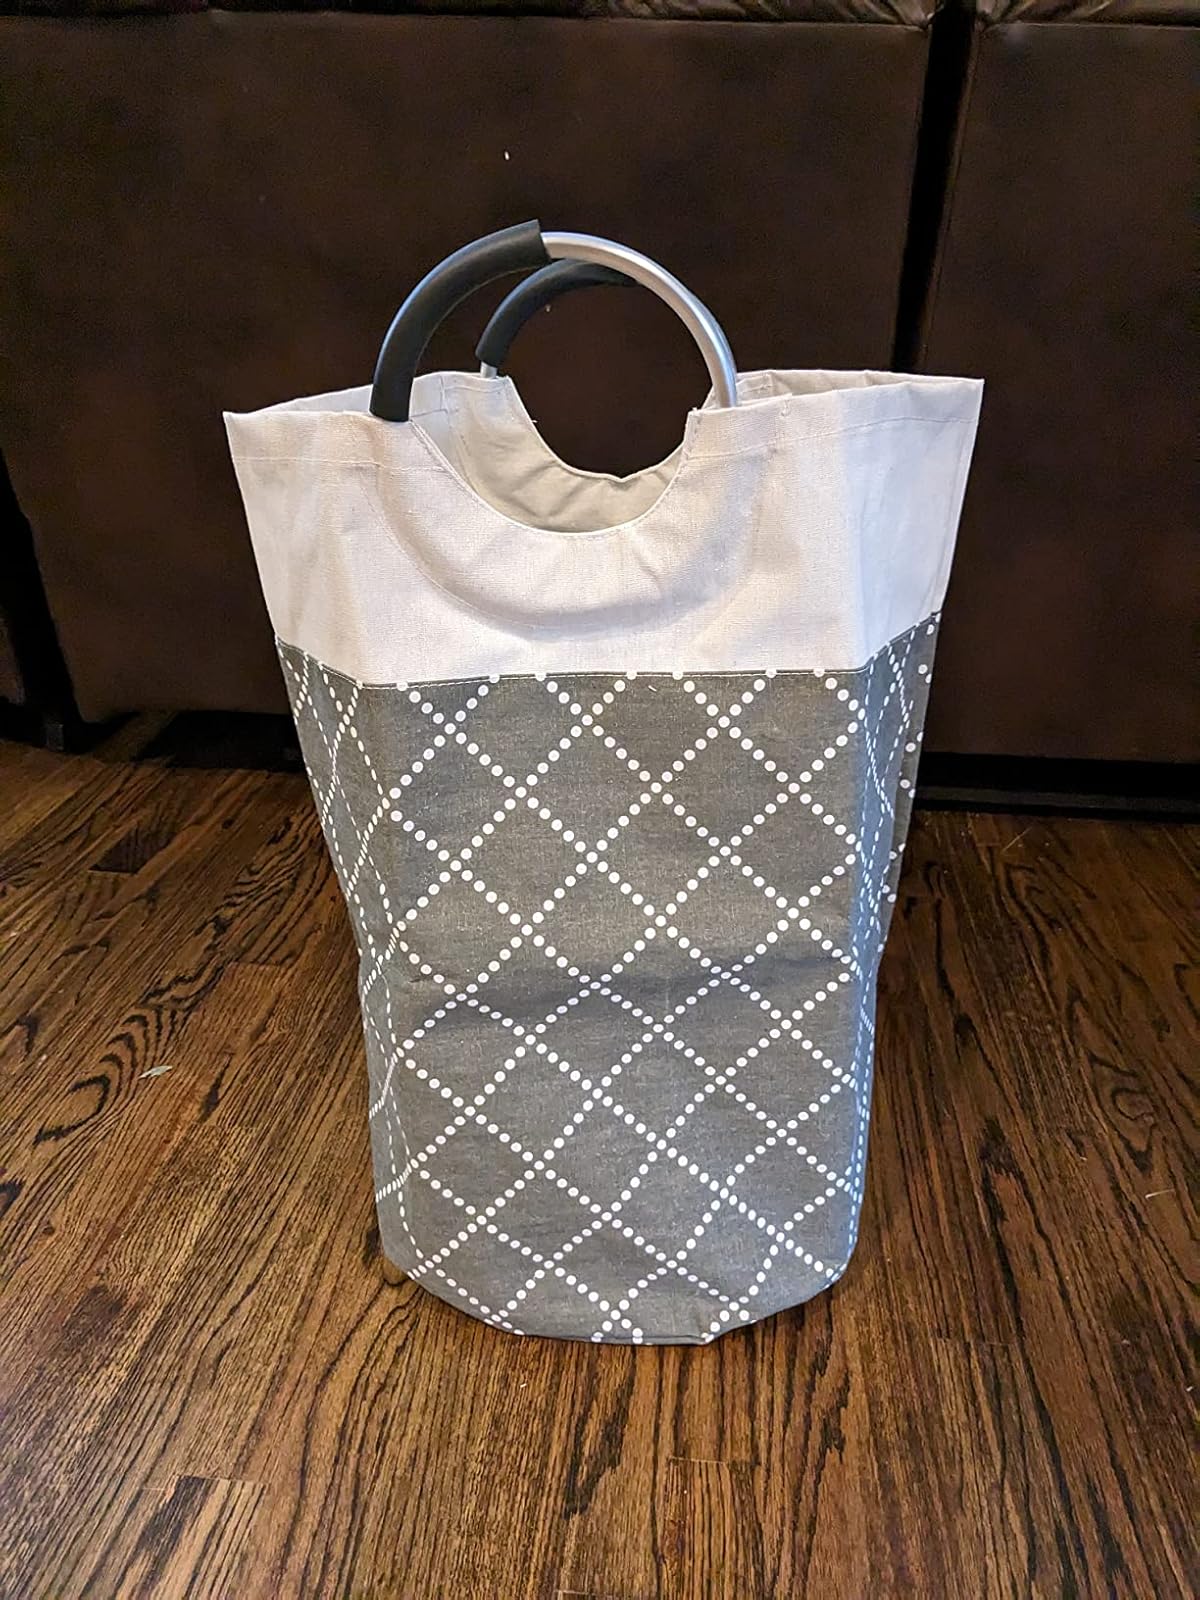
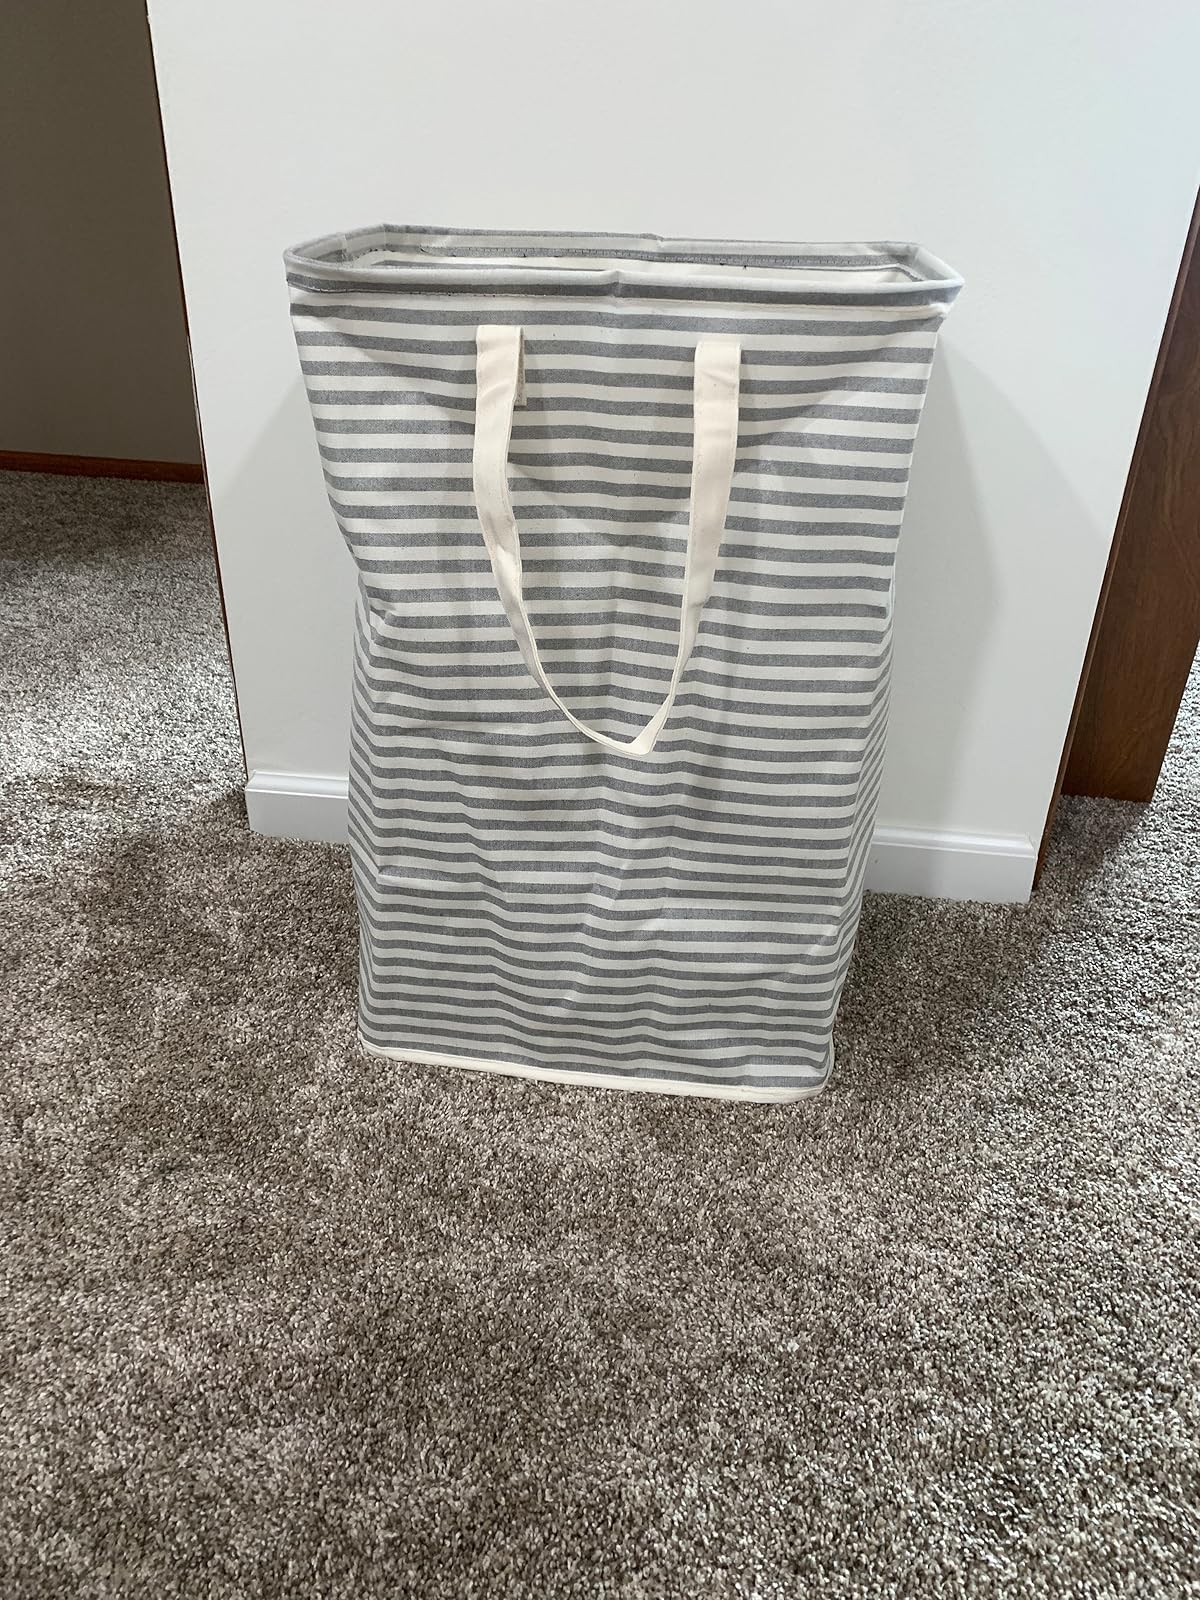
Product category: items_hamper
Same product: no